Cemetery H culture

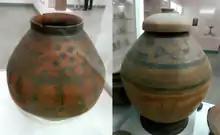
Painted pottery urns from Harappa (Cemetery H period) might correspond to a period of shift towards Vedic culture.

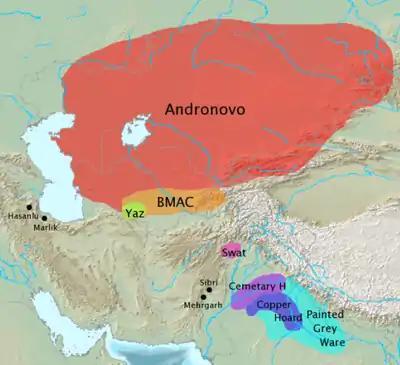
Archaeological cultures associated with Indo-Iranian migrations (after EIEC). The Andronovo, BMAC and Yaz cultures have often been associated with Indo-Iranian migrations. The GGC (Swat), Cemetery H, Copper Hoard and PGW cultures are candidates for cultures associated with Indo-Aryan migrations.

The Cemetery H culture was a Bronze Age culture in the Punjab region in the northern part of the Indian subcontinent, from about 1900 BCE until about 1300 BCE. It is regarded as a regional form of the late phase of the Harappan (Indus Valley) civilisation (alongside the Jhukar culture of Sindh and Rangpur culture of Gujarat), but also as a phase of the Indo-Aryan migrations.